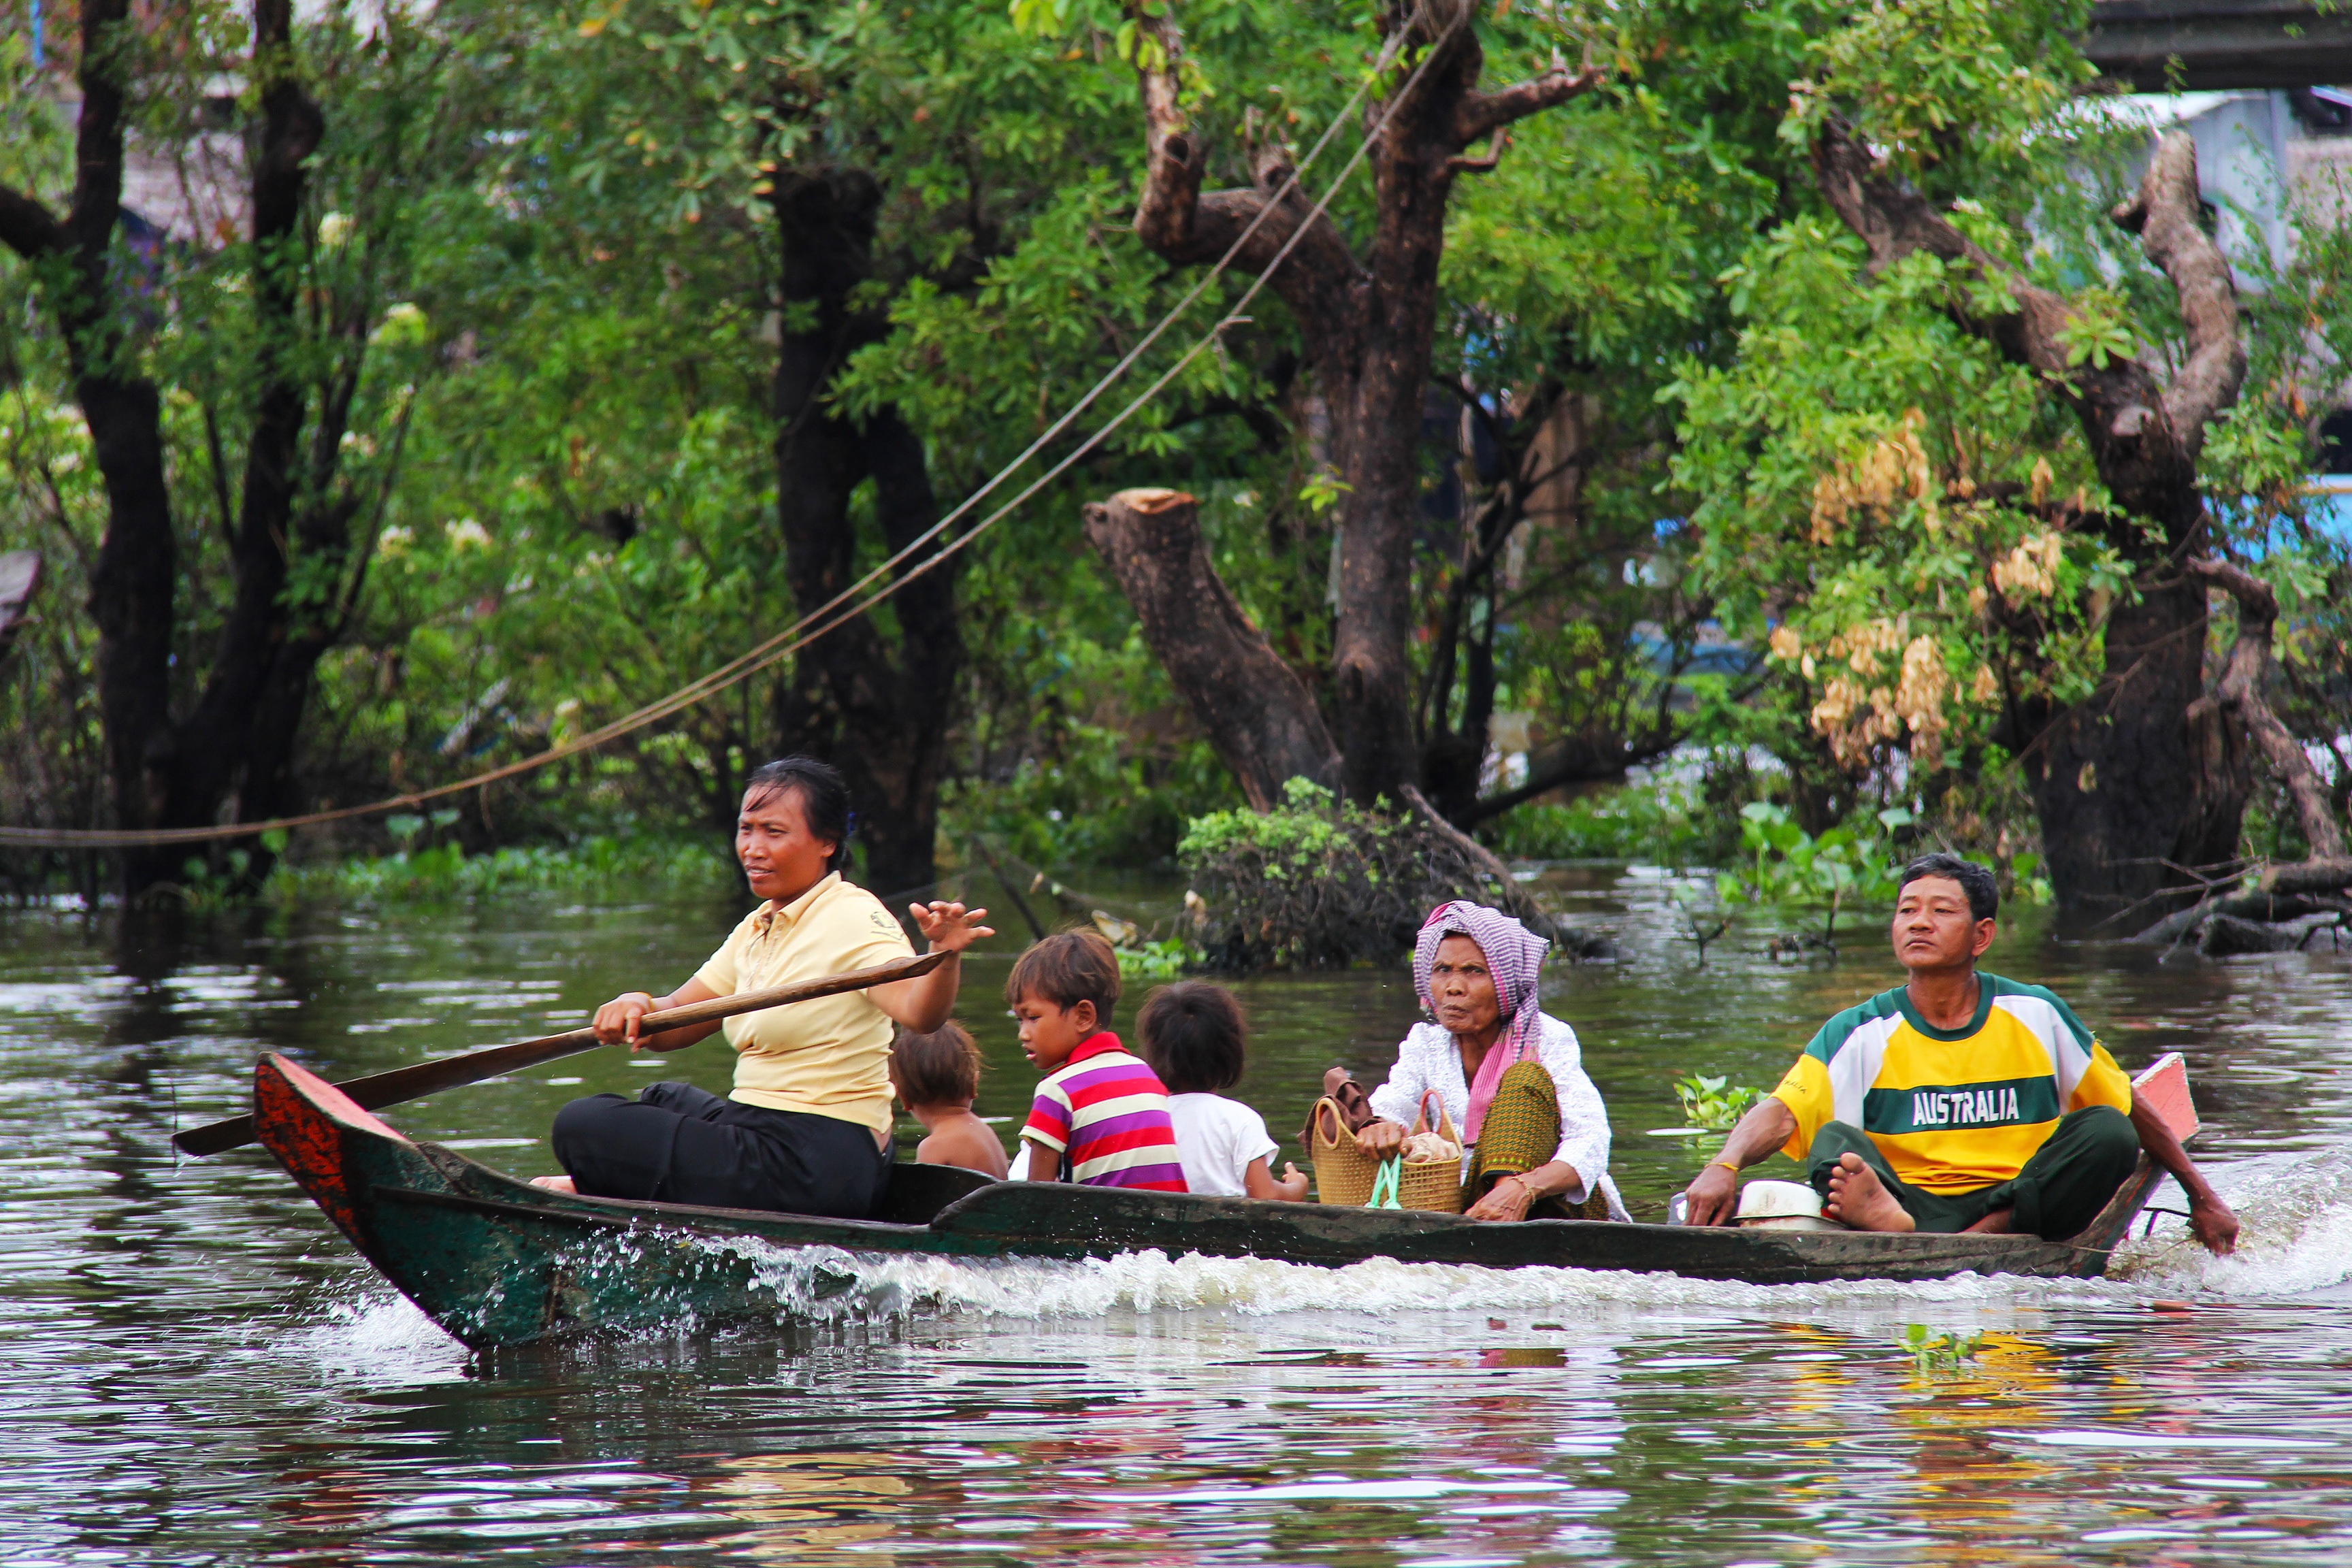
man, water, girl, woman, boat, lake, boy, river, travel, canoe, village, young, paddle, vehicle, tropical, fishing, asia, child, floating, playing, together, kayak, sports equipment, family, children, tour, boating, cambodia, wooden, local, kayaking, watercraft, rowing, traditional, canoeing, siem reap, old people, little boy, happy family, boy and girl, tonle sap lake, watercraft rowing, kompong phluk kompong, stilted